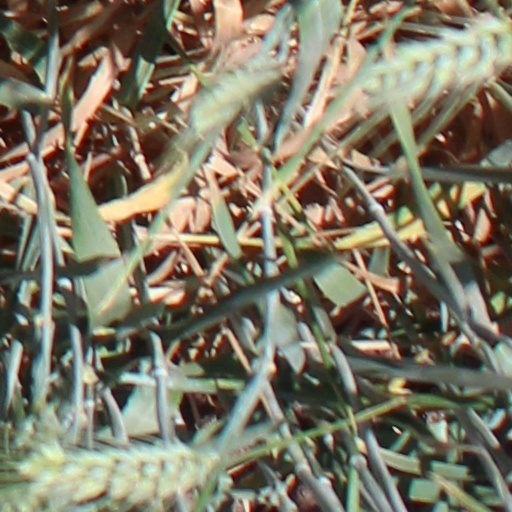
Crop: wheat